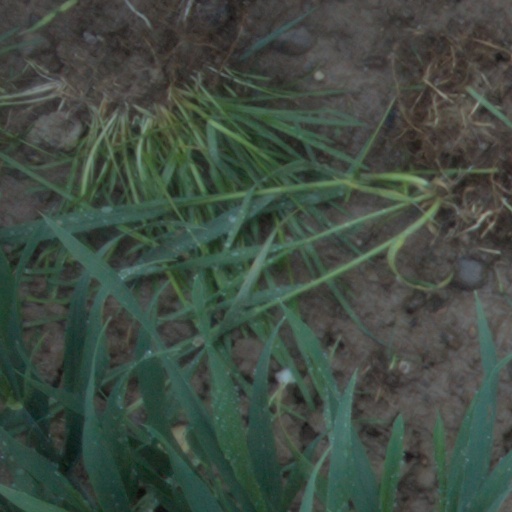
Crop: wheat